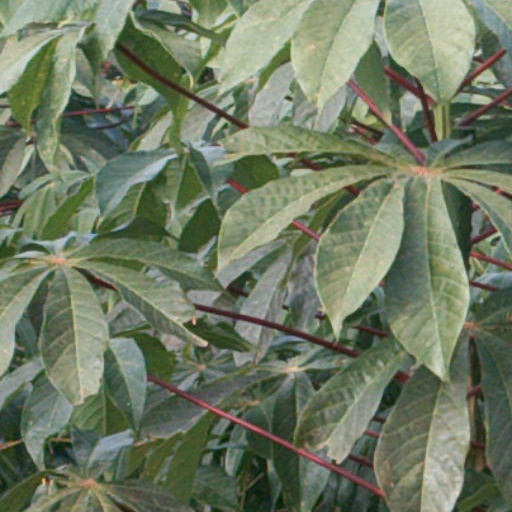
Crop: cassava